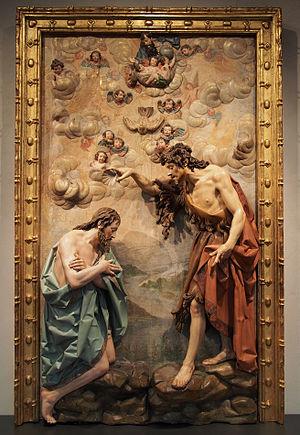
Le baptême du Christ est un des épisodes de la vie du Christ : son baptême dans le Jourdain par Jean le Baptiste. Il est relaté dans les trois Évangiles synoptiques.